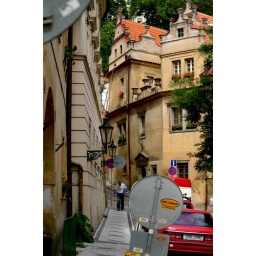
A street in Mala Strana, below the castle in Prague.